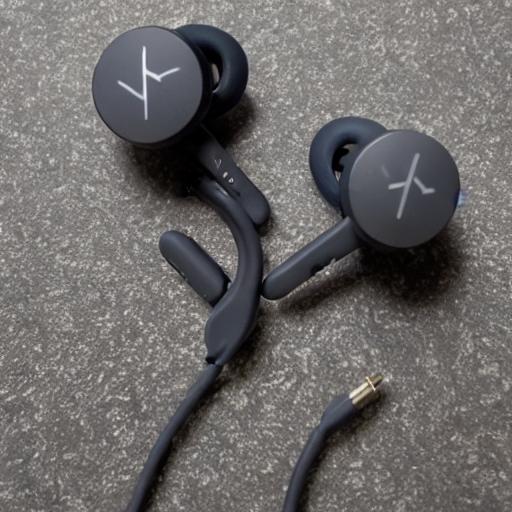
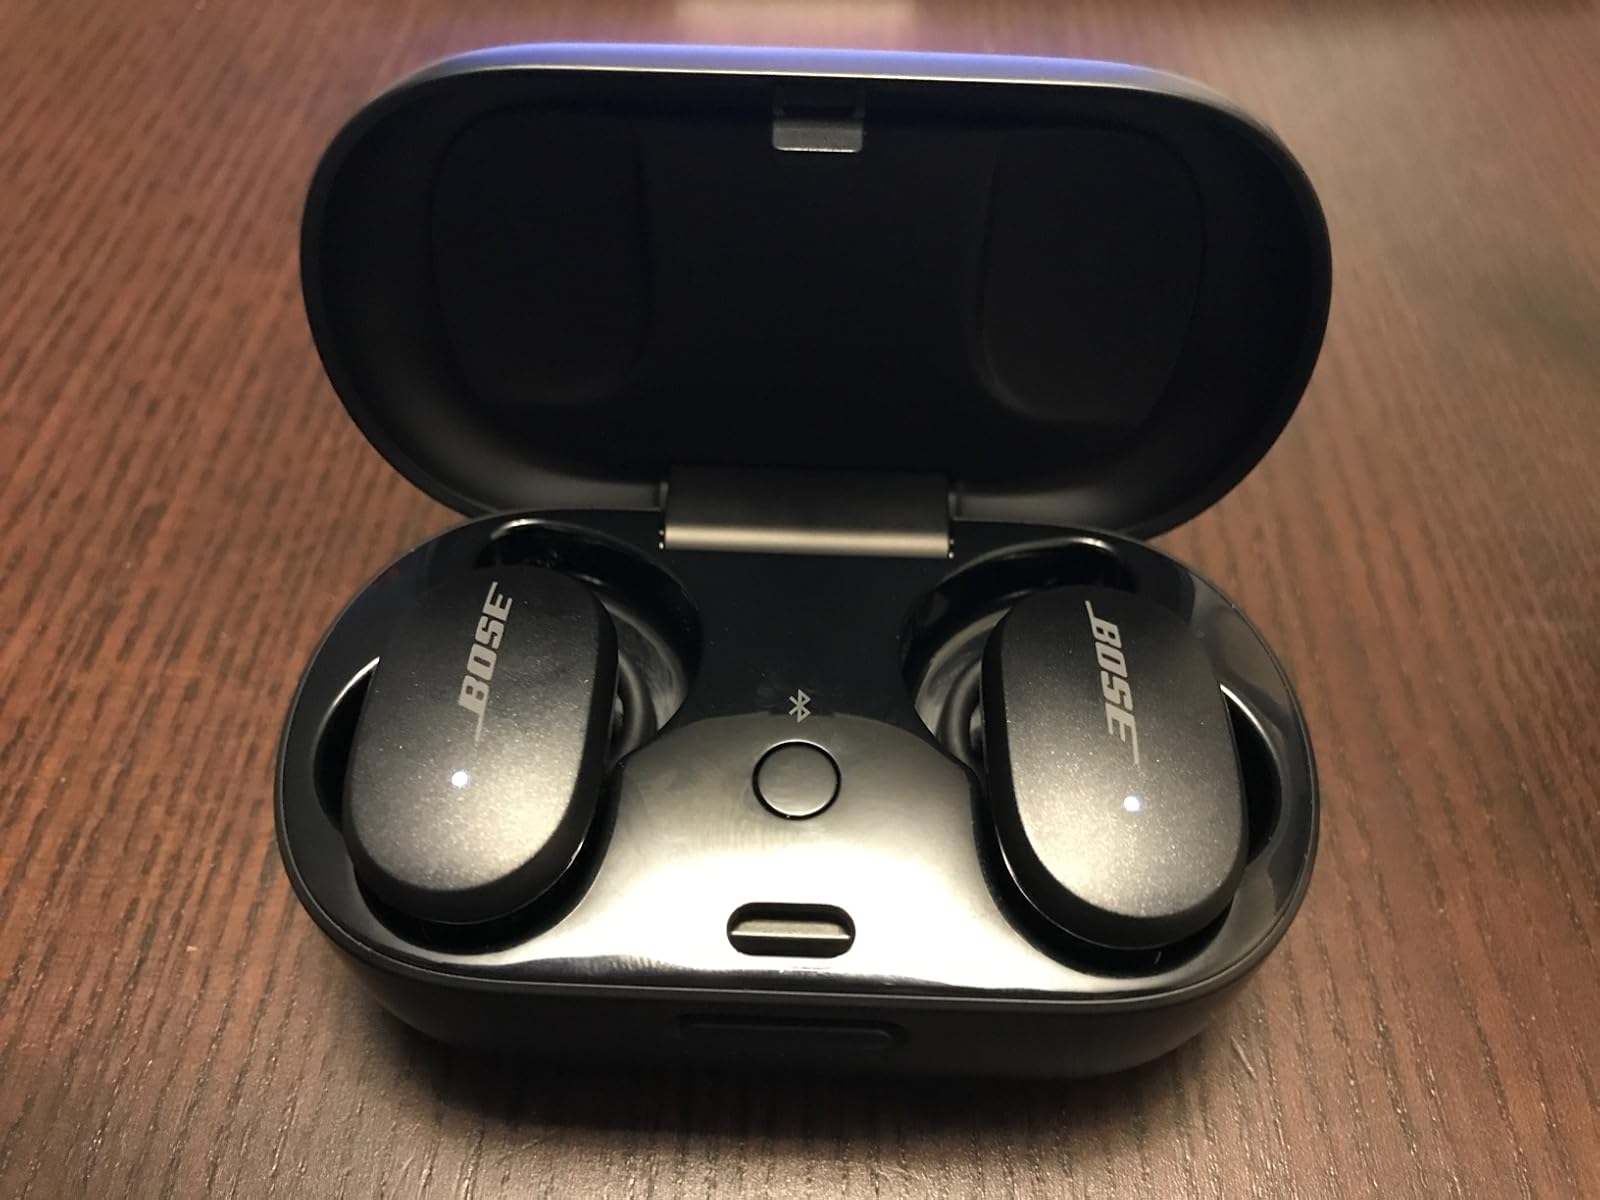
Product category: earbuds
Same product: no